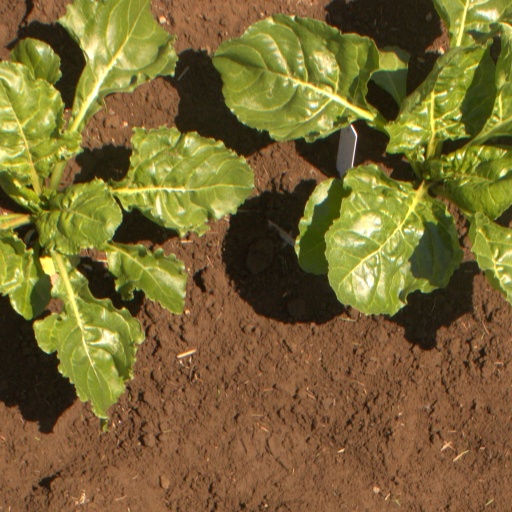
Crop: sugar beet